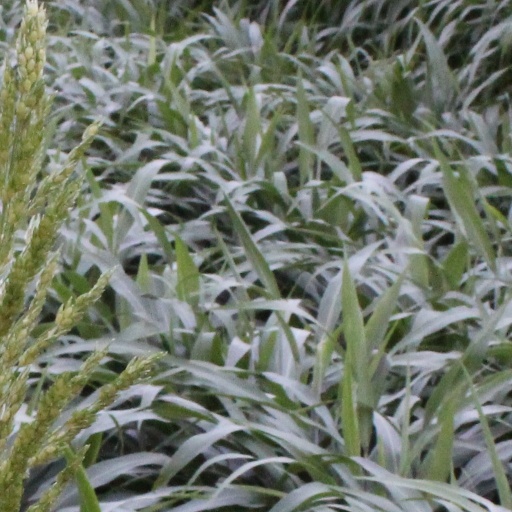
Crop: sorghum